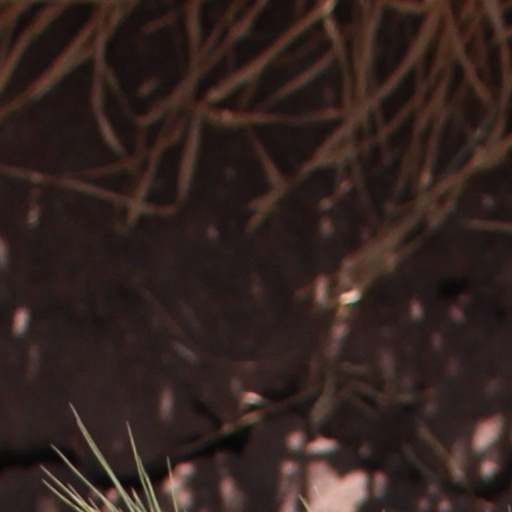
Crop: wheat